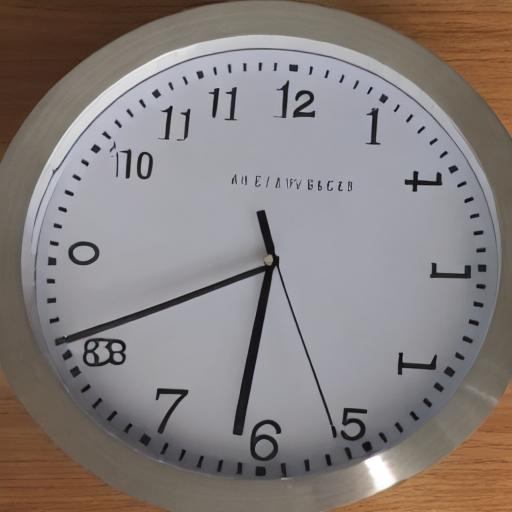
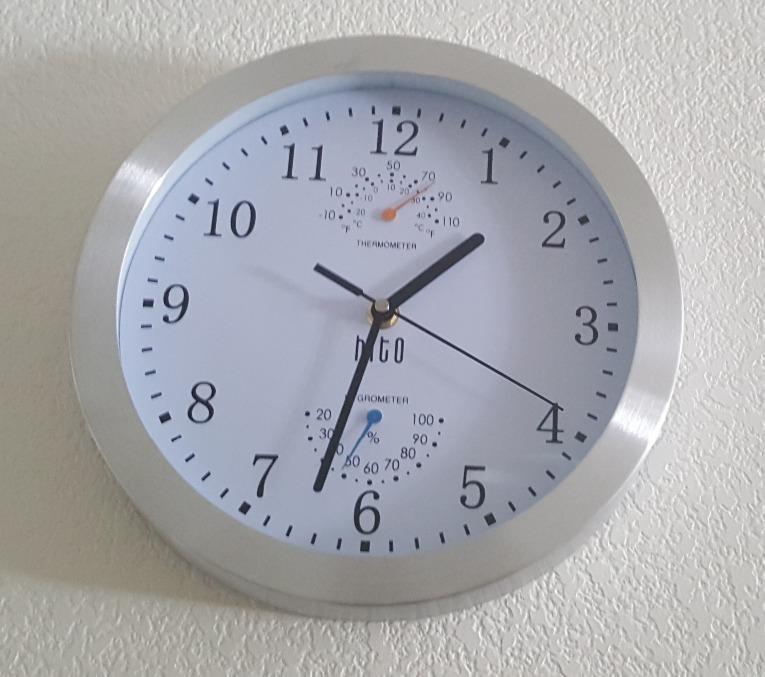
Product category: clock
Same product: no